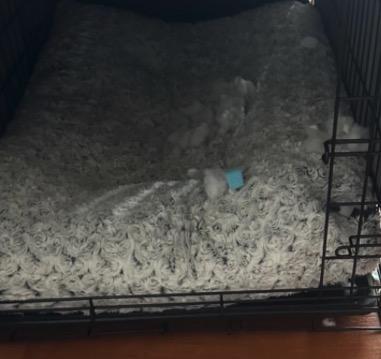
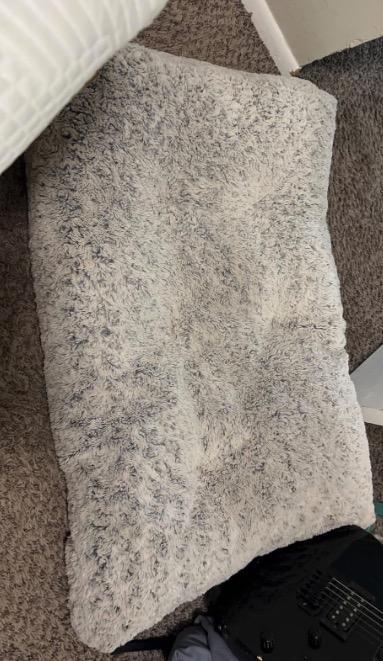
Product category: misc
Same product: yes